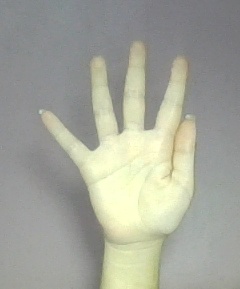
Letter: sheen